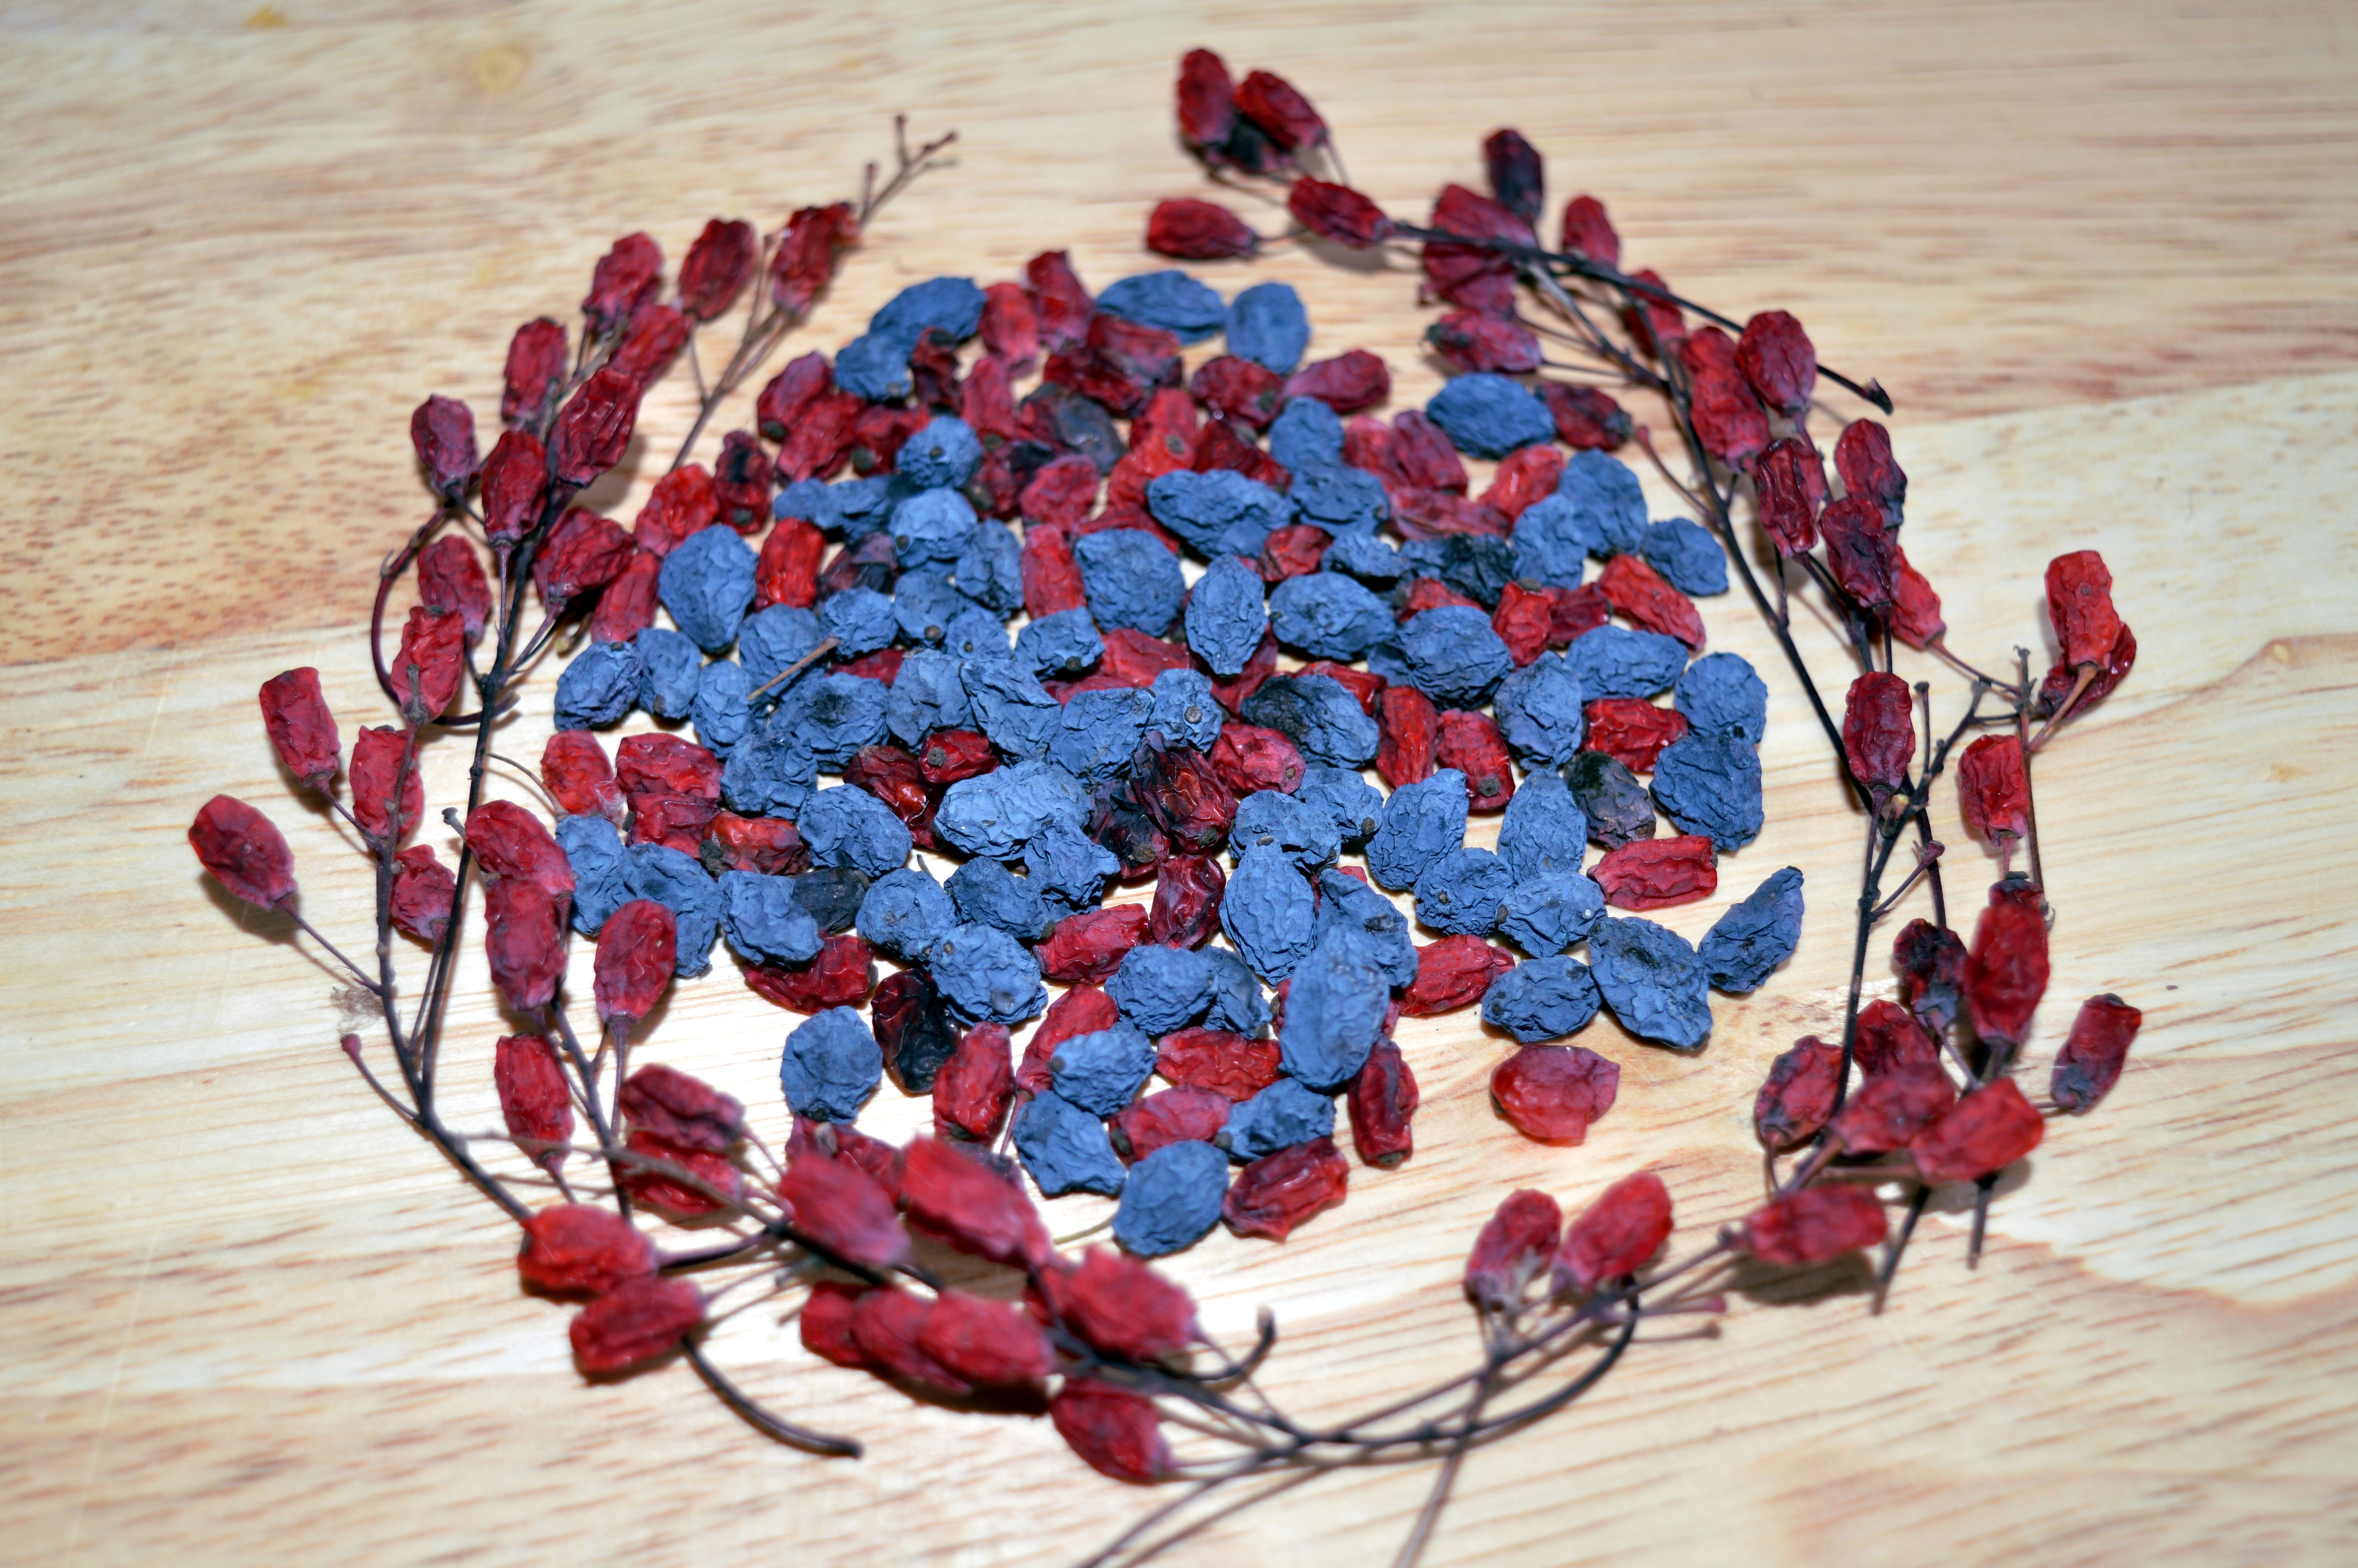
nature, berry, flower, petal, ripe, food, red, macro, handful, closeup, bead, necklace, bracelet, jewellery, crochet, art, nutrition, bright, organ, vitamins, organic, barberry, mahonia, a lot, natural medicine, jewelry making, fashion accessory, hair accessory, dried berries, mahonia aquifolium